Montserrat oriole

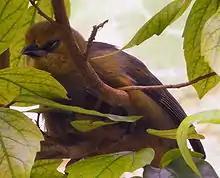
Female at Frankfurt Zoo, Germany

The oriole once was found in three main areas: the bamboo forest east of Galways Soufrière, the leeward slopes of the Chances Peak mountain and the Centre Hills (especially the Runaway Ghaut area).